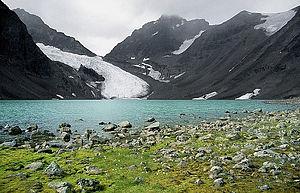
L’allemansrätt suédois, l’allemannsrett norvégien et le jokamiehenoikeus finlandais ne sont que des déclinaisons nationales d’un même « droit de tout un chacun » de profiter – sous certaines conditions – de la nature et de ses fruits, indépendamment des droits de propriété qui peuvent y être attachés, et sans le consentement préalable du propriétaire.